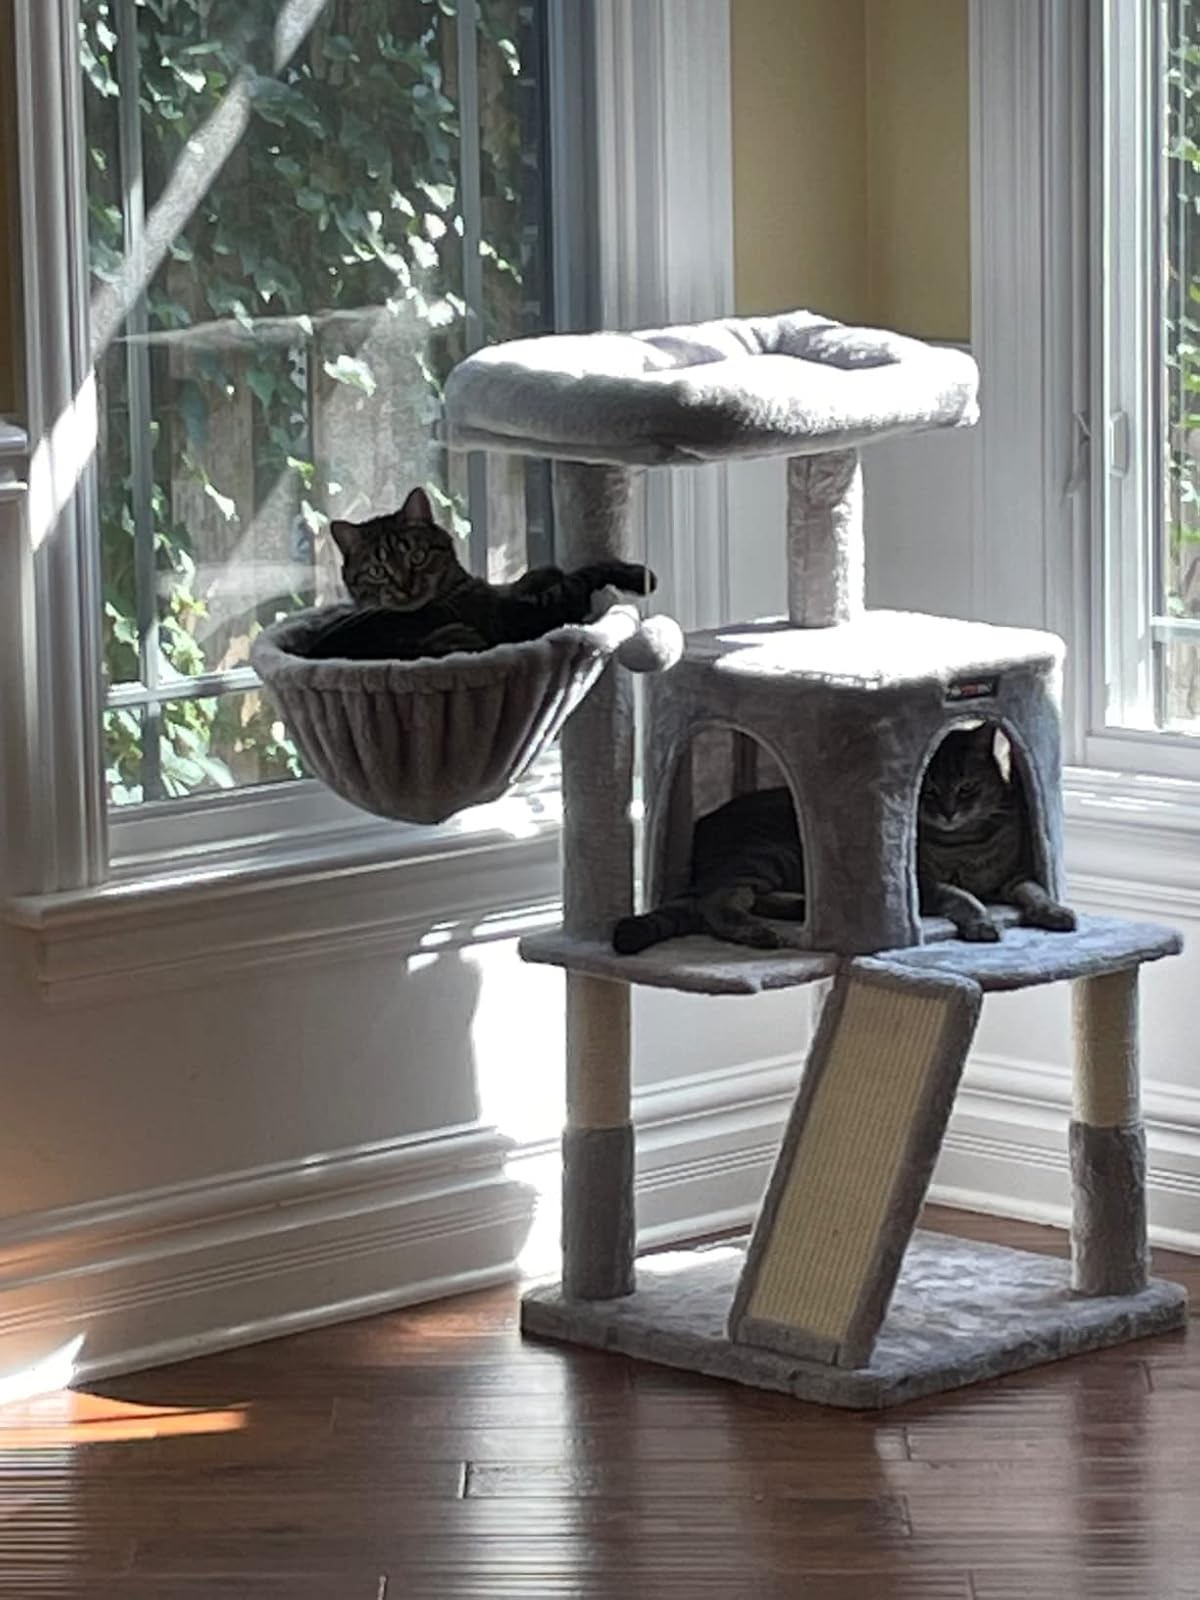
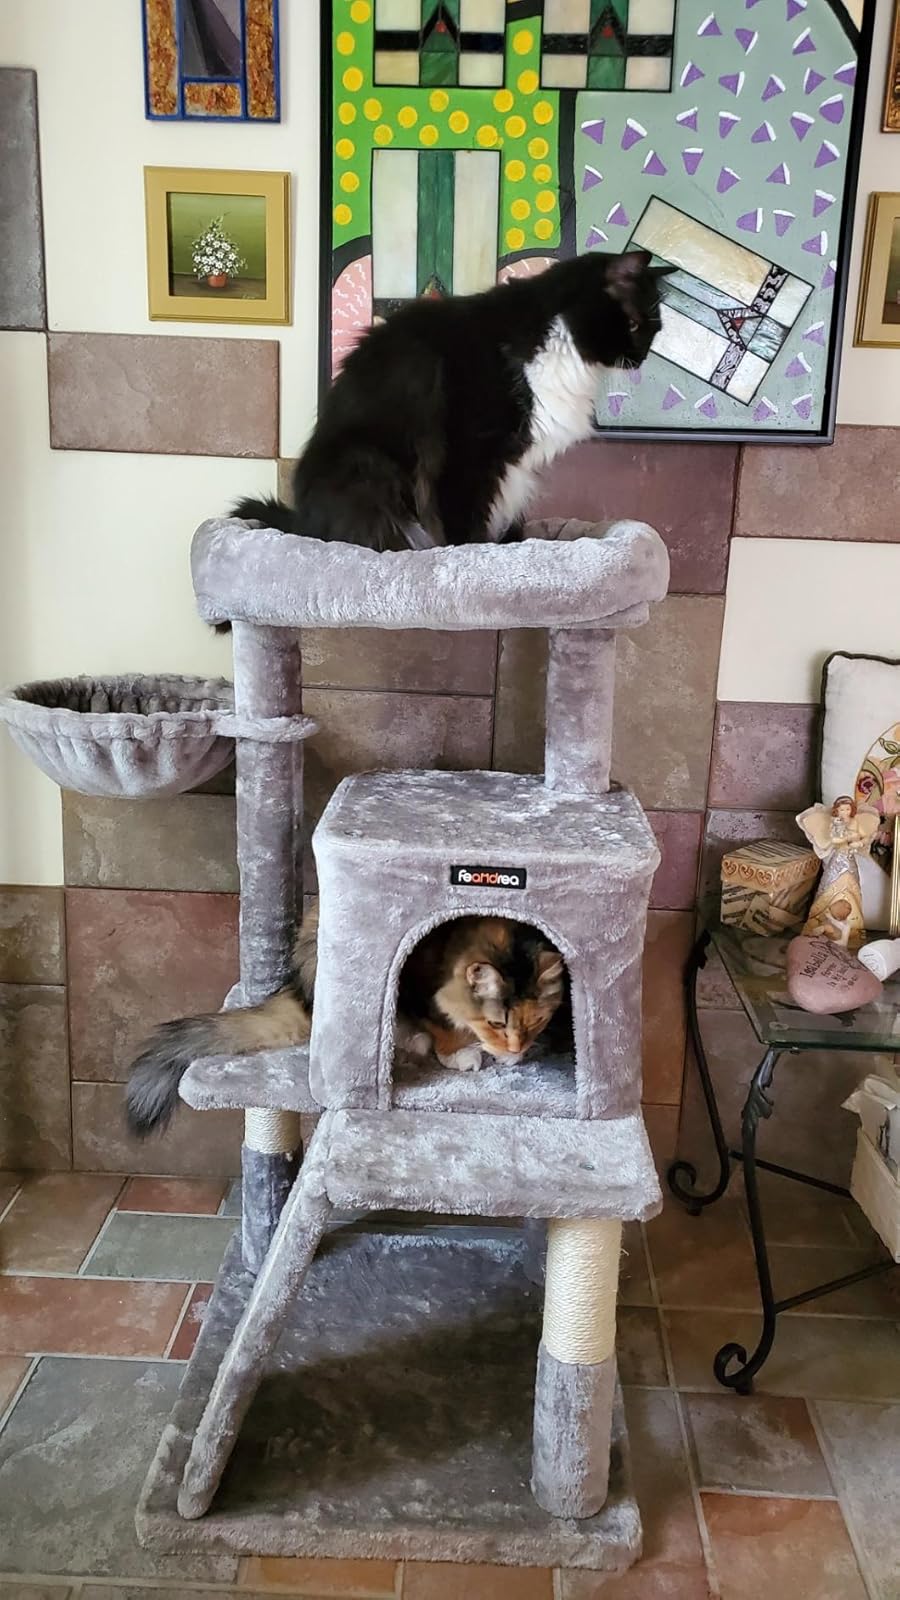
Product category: items_cat tree
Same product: yes